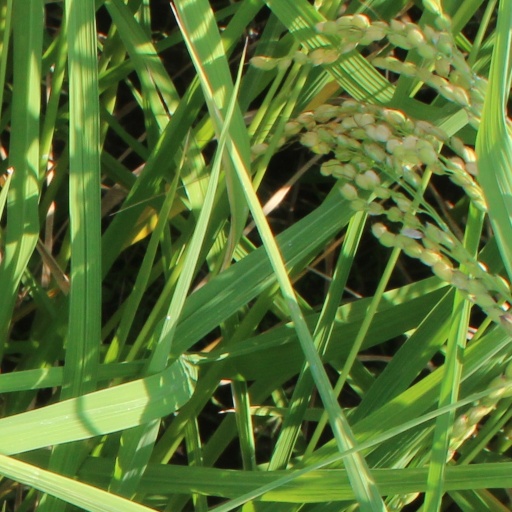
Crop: rice